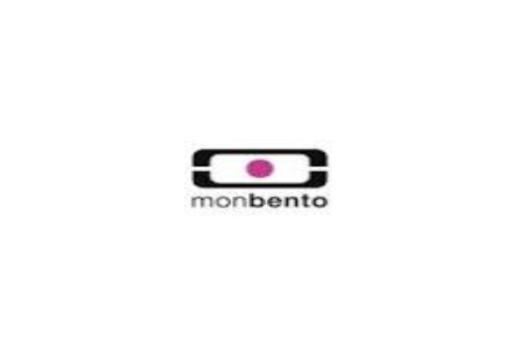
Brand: monbento
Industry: Necessities